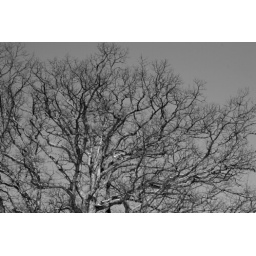
tree outside the house in the yard.